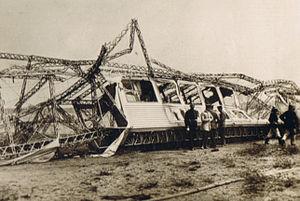
Le Zeppelin LZ 10 Schwaben ou LZ 10 Schwaben était un dirigeable allemand construit par la Luftschiffbau Zeppelin en 1911 et exploité par DELAG pour le service de passagers. Il est considéré comme le premier aeronef transportant des passagers ayant connu un succès commercial.